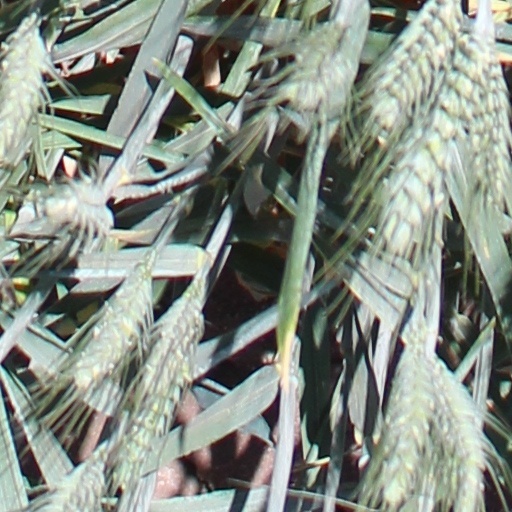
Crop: wheat